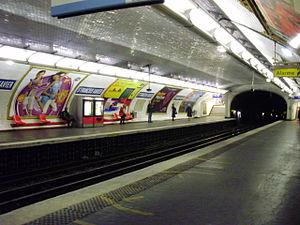
Quai de la station Saint-François-Xavier du métro de Paris
La liste des stations du métro de Paris propose un aperçu des stations actuellement en service, fermées ou autres, du métro de Paris, en France. Le métro a ouvert en 1900 et comprend 302 stations et 383 points d'arrêt, depuis le 23 mars 2013. Les stations fermées ne sont pas comptées dans le total.